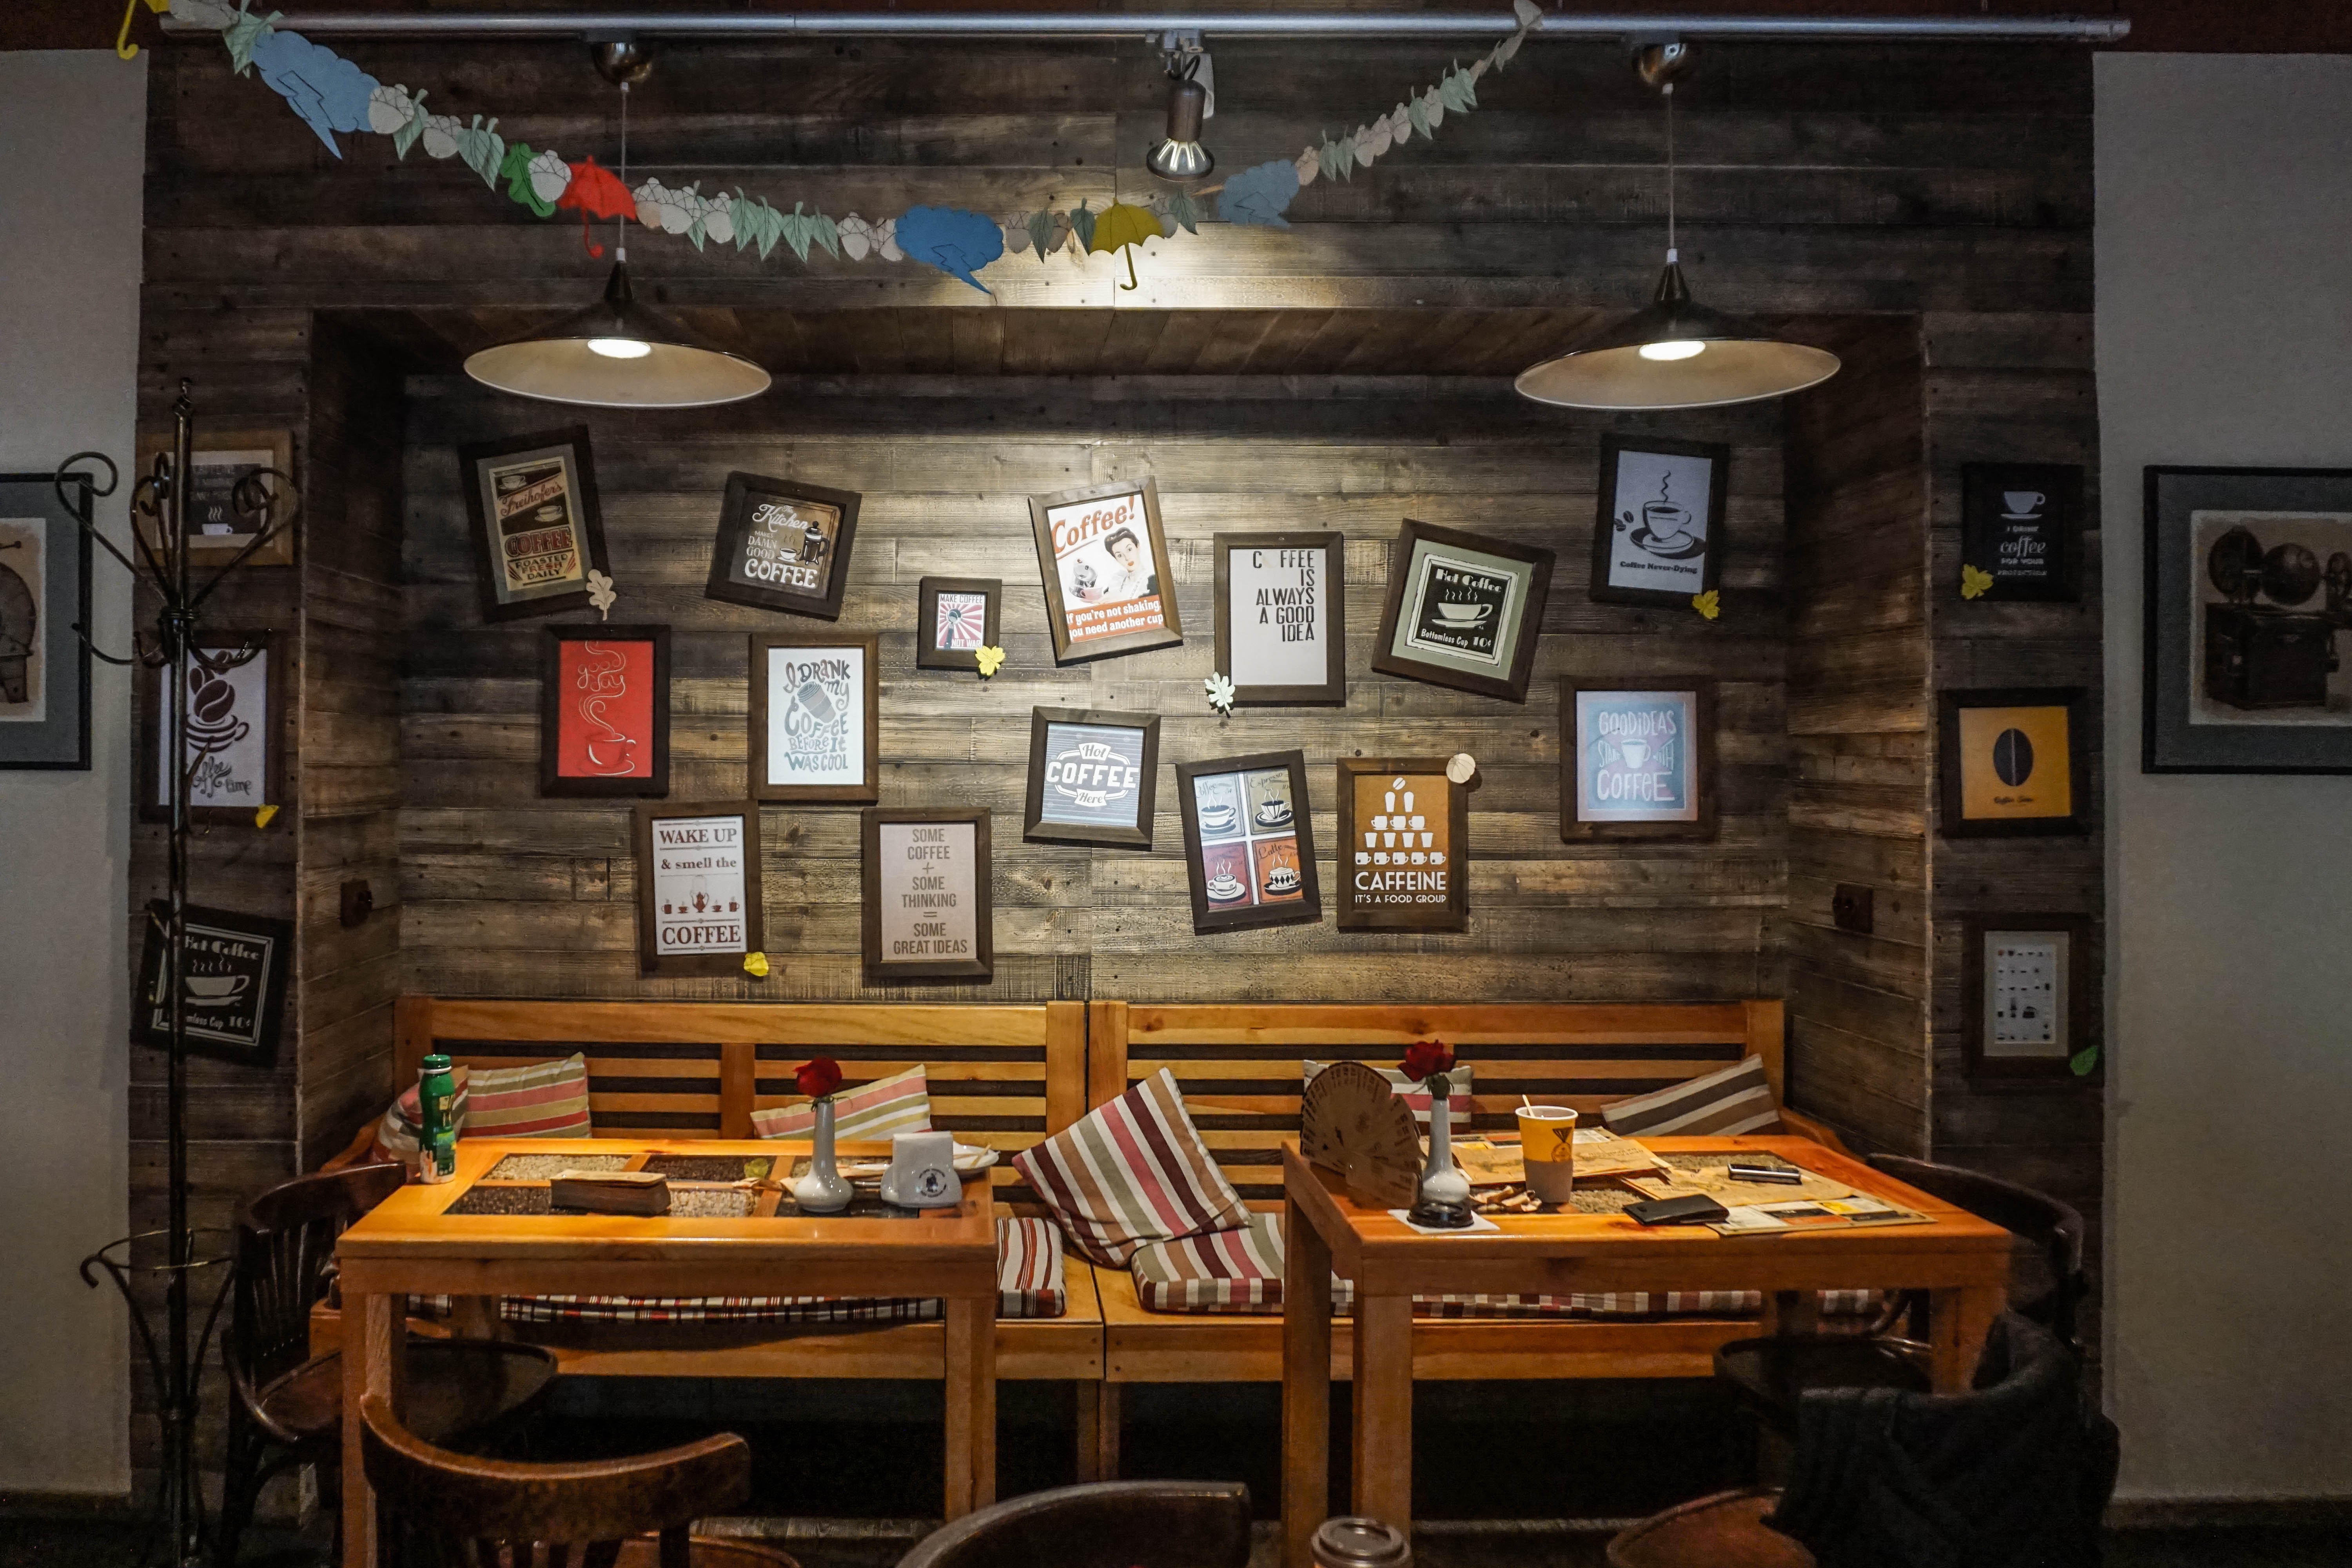
room, building, interior design, table, furniture, house, recreation room, ceiling